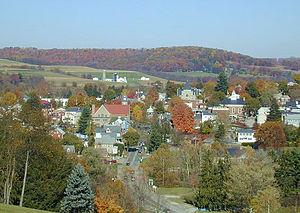
Ligonier est un borough du comté de Westmoreland en Pennsylvanie.